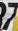
Number: 7